Kendleton Independent School District

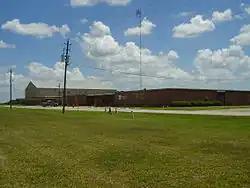
The Powell Point Elementary School building, now used as Powell Point Alternative School

Kendleton Independent School District was a public school district based in Powell Point, unincorporated Fort Bend County, Texas, United States, north of the city of Kendleton. The district served Kendleton and Powell Point. Powell Point is among the oldest historically black schools in the state.